Flatiron Building

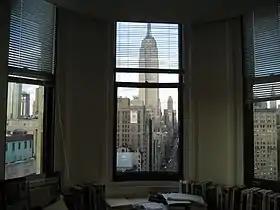
A view from the inside of a "point" office

The building's vast cellar extended into the vaults that went more than under the surrounding streets. Initial plans called for a ratskeller to be opened within the vaults, but Manhattan borough president Jacob A. Cantor had objected to the plans. Ultimately, part of the basement was occupied by the Flatiron Restaurant, which could seat 1,500 patrons and was open from breakfast through late supper for those taking in a performance at one of the many theatres which lined Broadway between 14th and 23rd Streets. In the building's early years, sightseeing buses would bring visitors to the Flatiron Restaurant and to the 21st-story observation deck. In 1911, the building introduced a restaurant/club in the basement. It was among the first of its kind that allowed a black jazz band to perform, thus introducing ragtime to affluent New Yorkers.